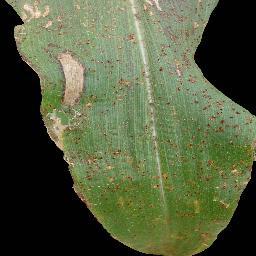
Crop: corn
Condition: (maize)_common_rust